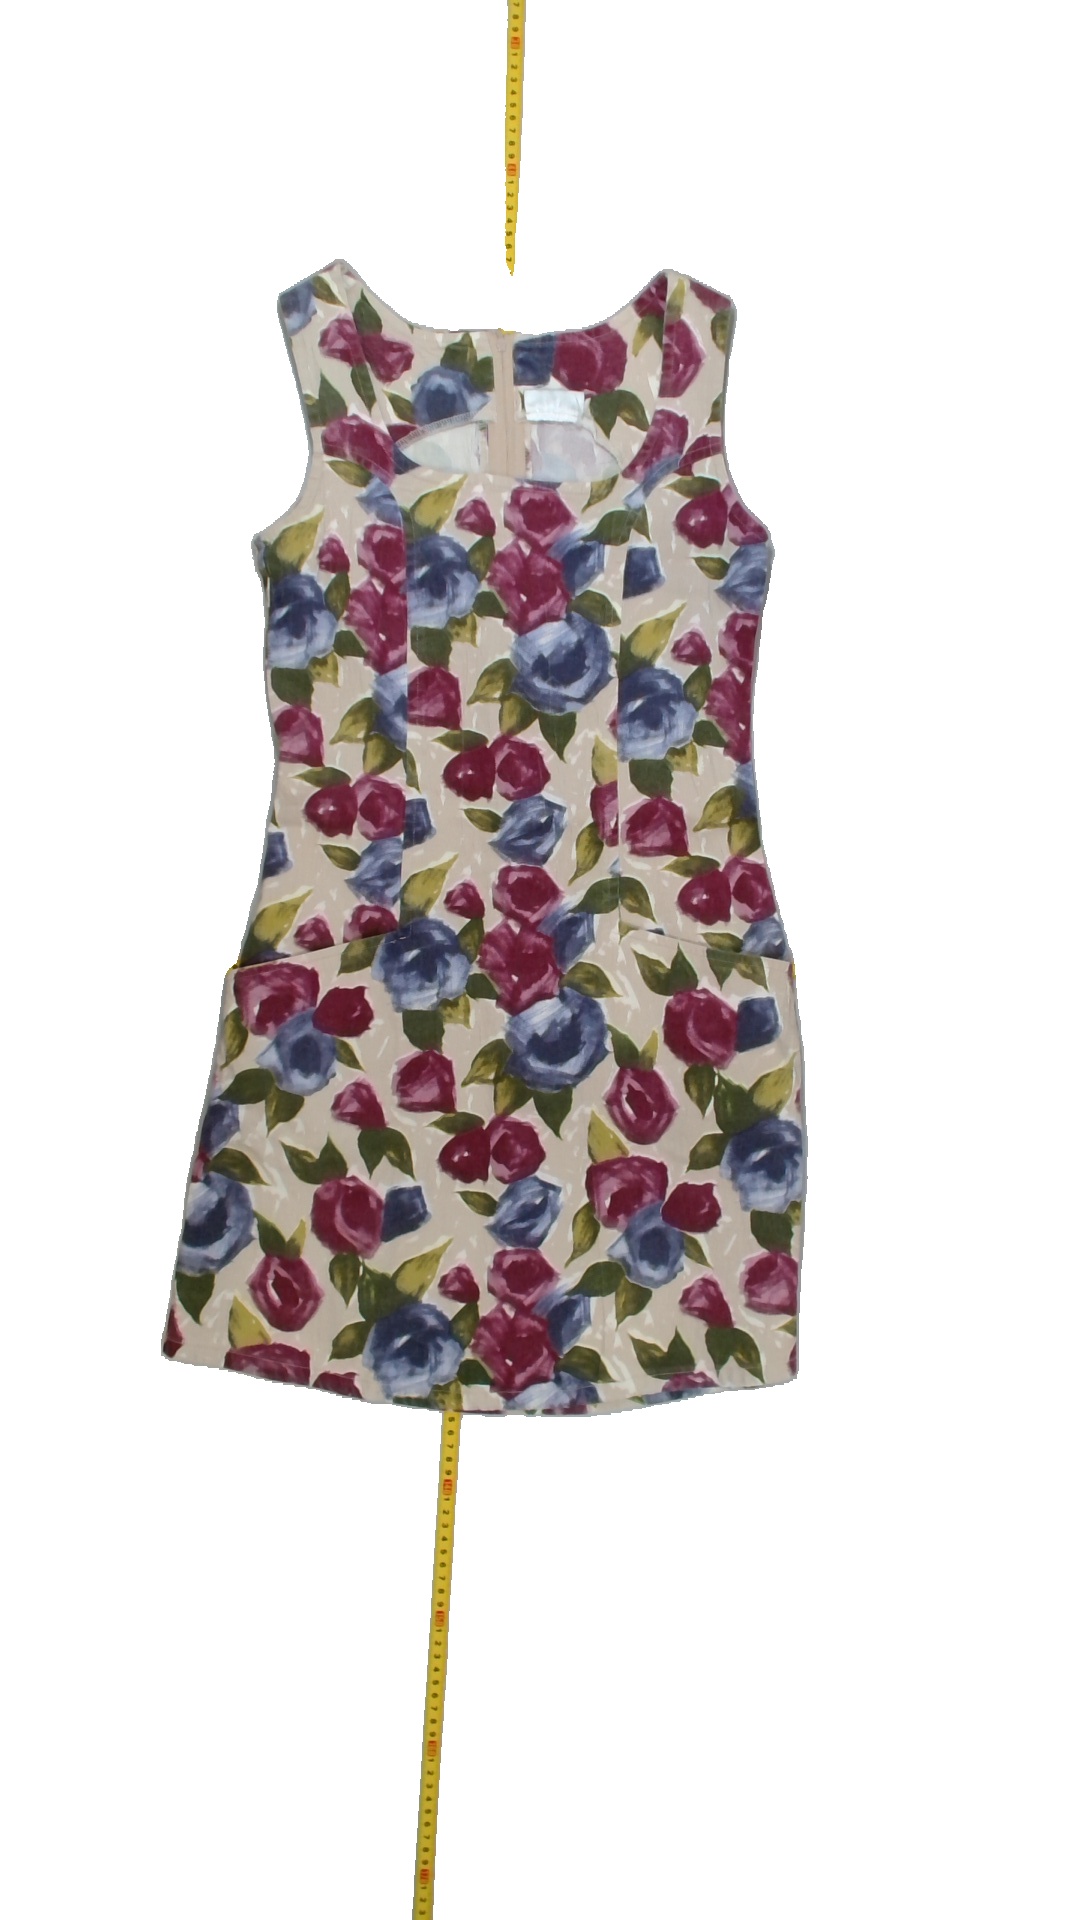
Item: Dress (Ladies)
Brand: H&m
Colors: Beige, Pink, Purple, Green, White, Multicolor
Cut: C-collar
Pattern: Floral print
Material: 100% Cott
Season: All
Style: No trend
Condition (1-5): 3
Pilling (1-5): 5
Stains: No
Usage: Recycle
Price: <50